Equinox (comics)

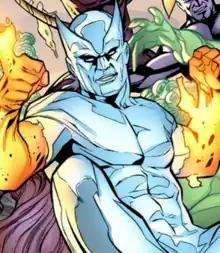
Equinox as depicted in "" #28 (September 2009). Art by Rafa Sandoval (penciller), Roger Bonet (inker), and Edgar Delgado (colorist).

Equinox (Terrance Sorenson) is a supervillain appearing in American comic books published by Marvel Comics.